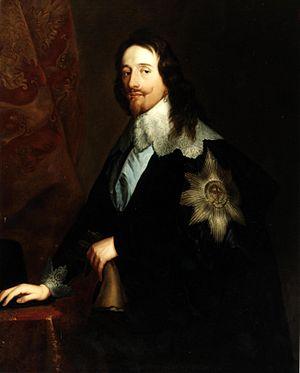
Charles Iᵉʳ, né le 19 novembre 1600 à Dunfermline et mort le 30 janvier 1649 à Londres, est roi d'Angleterre, d'Écosse et d'Irlande de 1625 à son exécution en 1649.